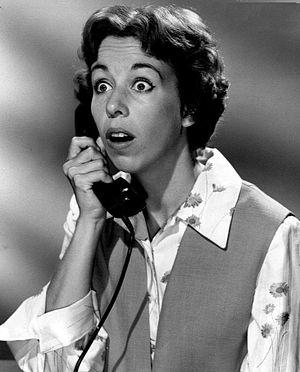
La surprise est une émotion provoquée par une information ou un événement inattendu. Elle est généralement de courte durée, puis finit par s'estomper et quelquefois laisser place à une autre émotion comme la peur, la colère, la joie...